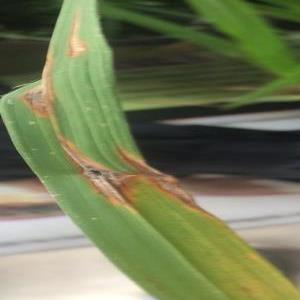
Disease: Blast